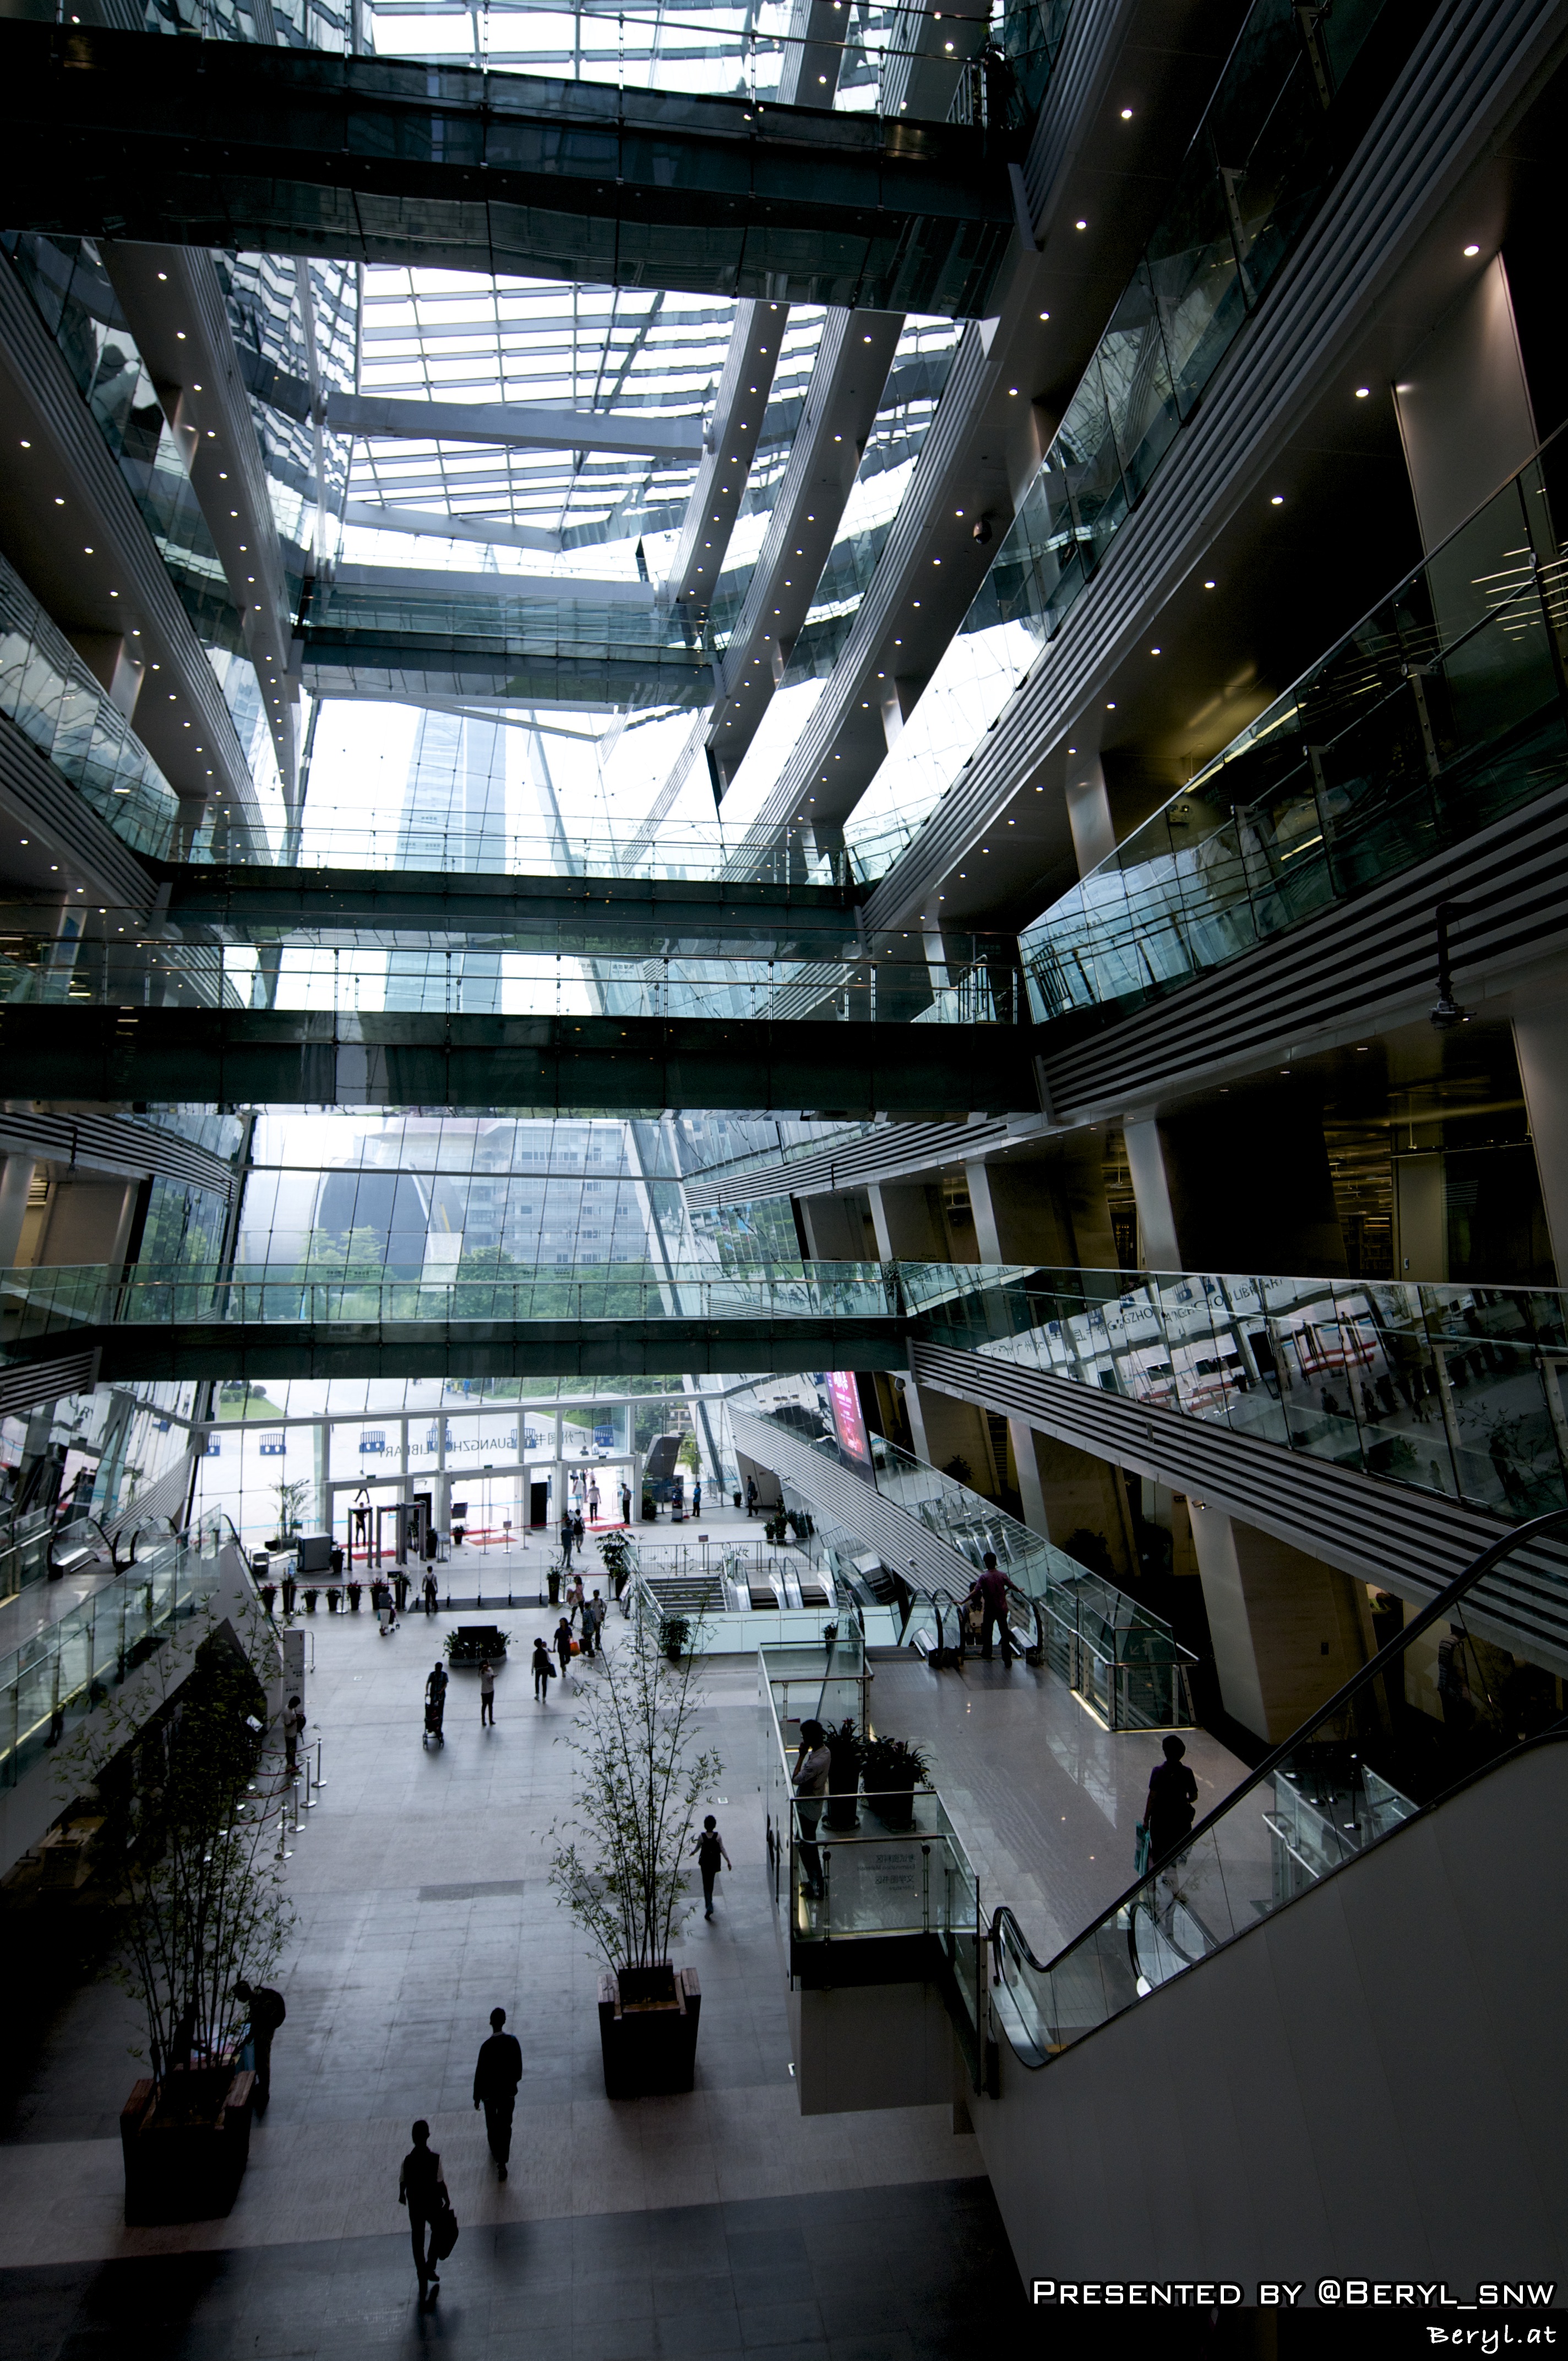
landscape, structure, building, city, nikon, public transport, interior design, library, design, buildings, canton, wide, guangzhou